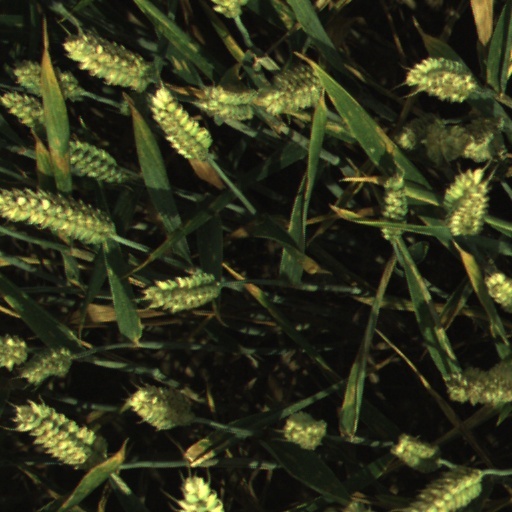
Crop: wheat